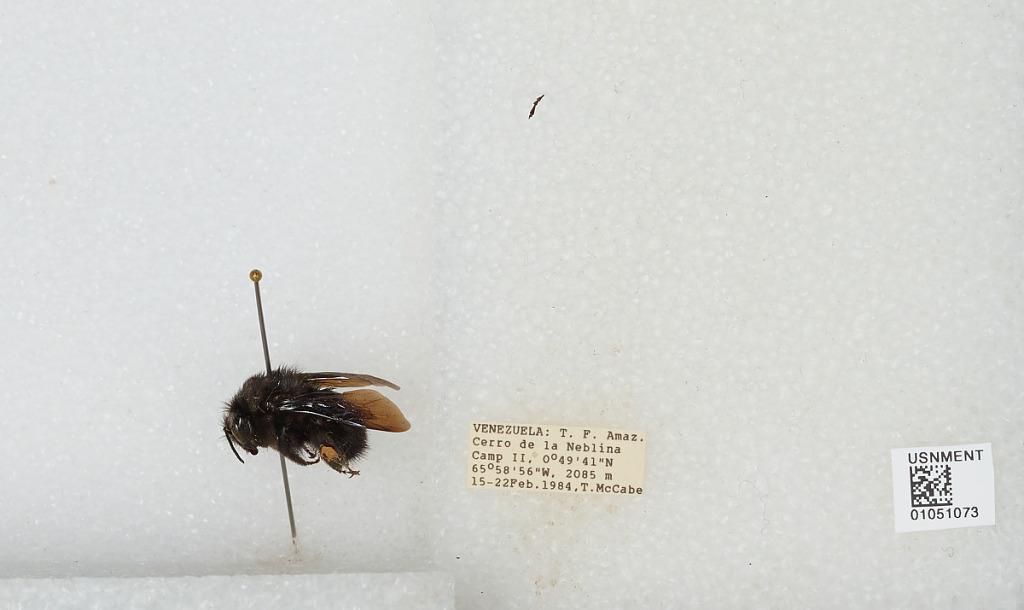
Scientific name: Bombus sp.
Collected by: T. McCabe
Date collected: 1984-2-15
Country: Venezuela
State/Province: Amazonas
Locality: Cerro de la Neblina Camp II
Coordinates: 0.8281, -65.9822